William L. Walsh

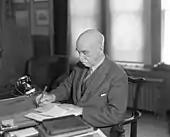
Lieutenant Governor Walsh in his office

Upon the advice of Prime Minister Bennett, William L. Walsh was appointed Lieutenant Governor of Alberta by Governor General of Canada Vere Ponsonby, 9th Earl of Bessborough on April 24, 1931. He was sworn in on May 5 of the same year. His term in office of lieutenant governor was associated with the John Brownlee sex scandal, when Premier John Brownlee was accused of seducing Vivian MacMillan, a family friend and secretary of Brownlee. Although awarded a legal victory on July 2, 1934, Brownlee resigned from the post a week later. The United Farmers of Alberta caucus selected Richard Gavin Reid as their new leader, and, at Reid's request, Walsh delayed his acceptance of Brownlee's resignation to allow Reid to form a cabinet.